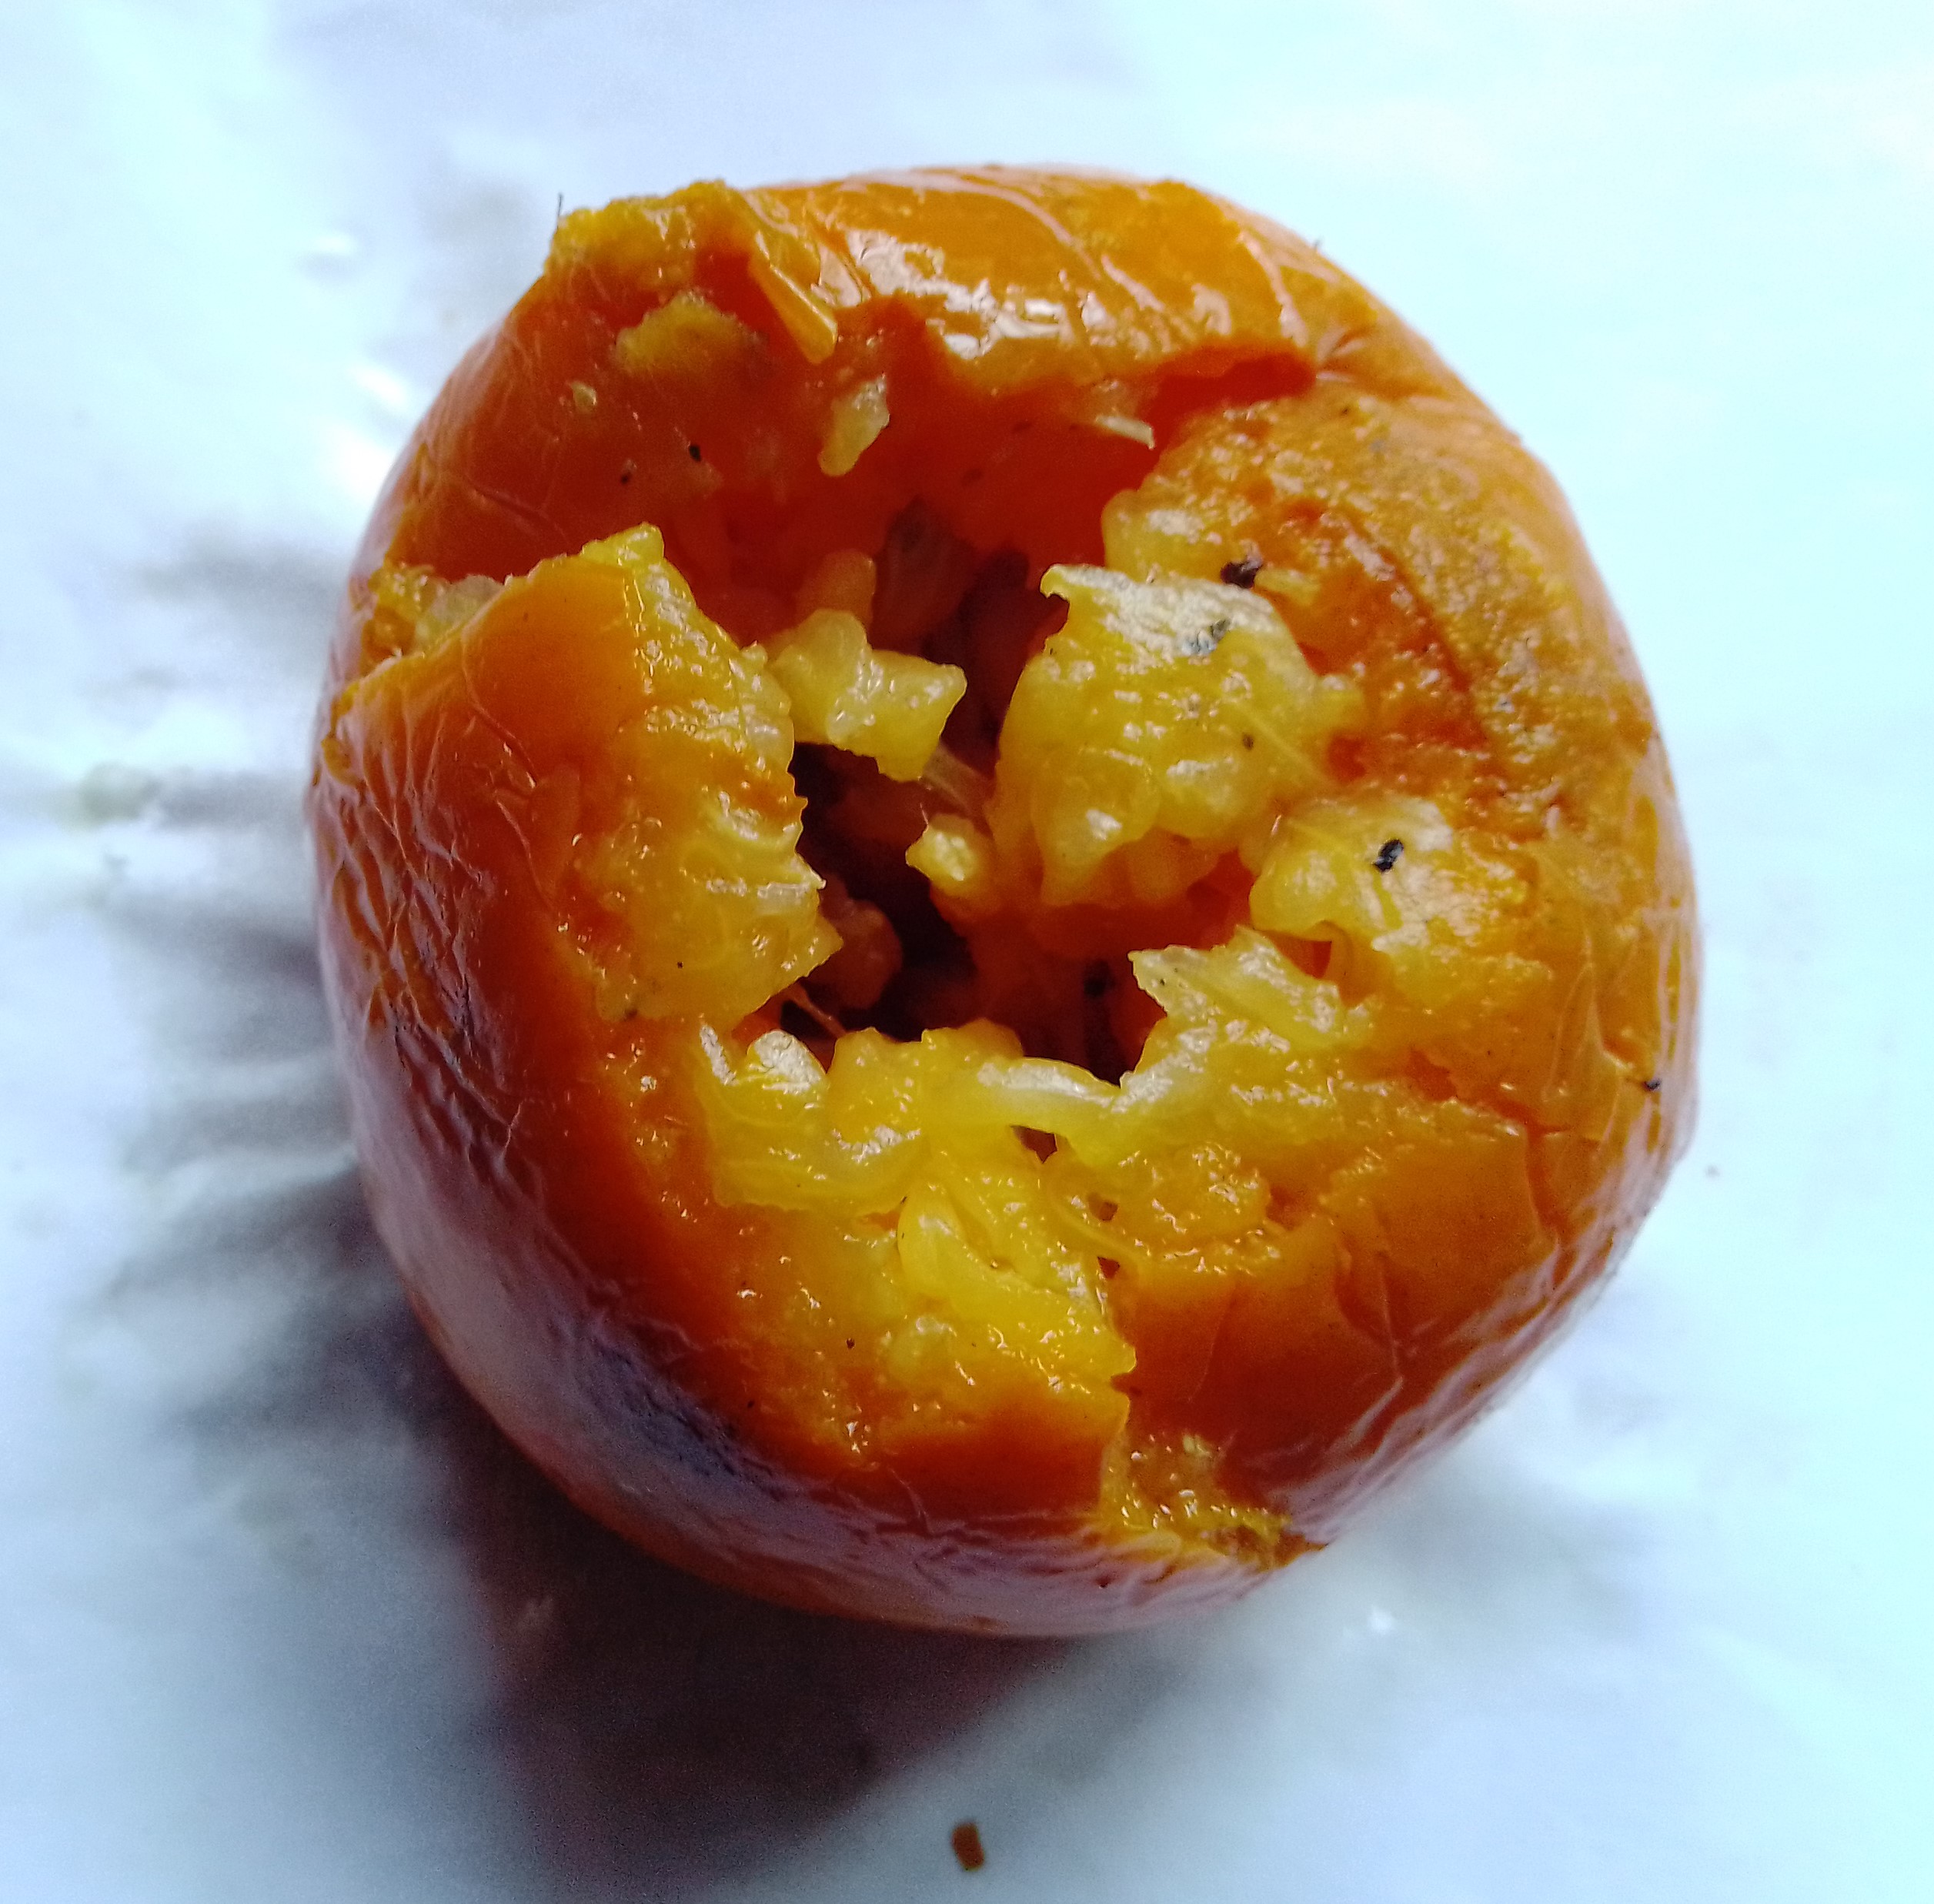
Fruit: orange
Condition: rotten